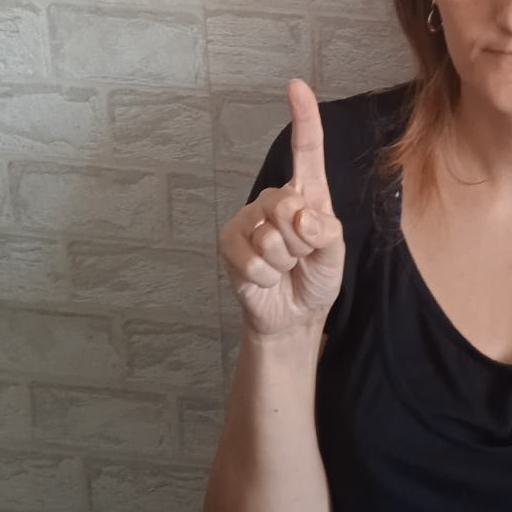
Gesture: one